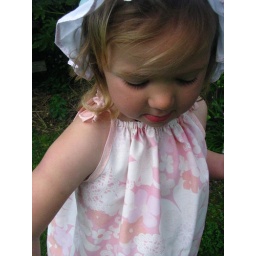
Pillow slip dress in pink